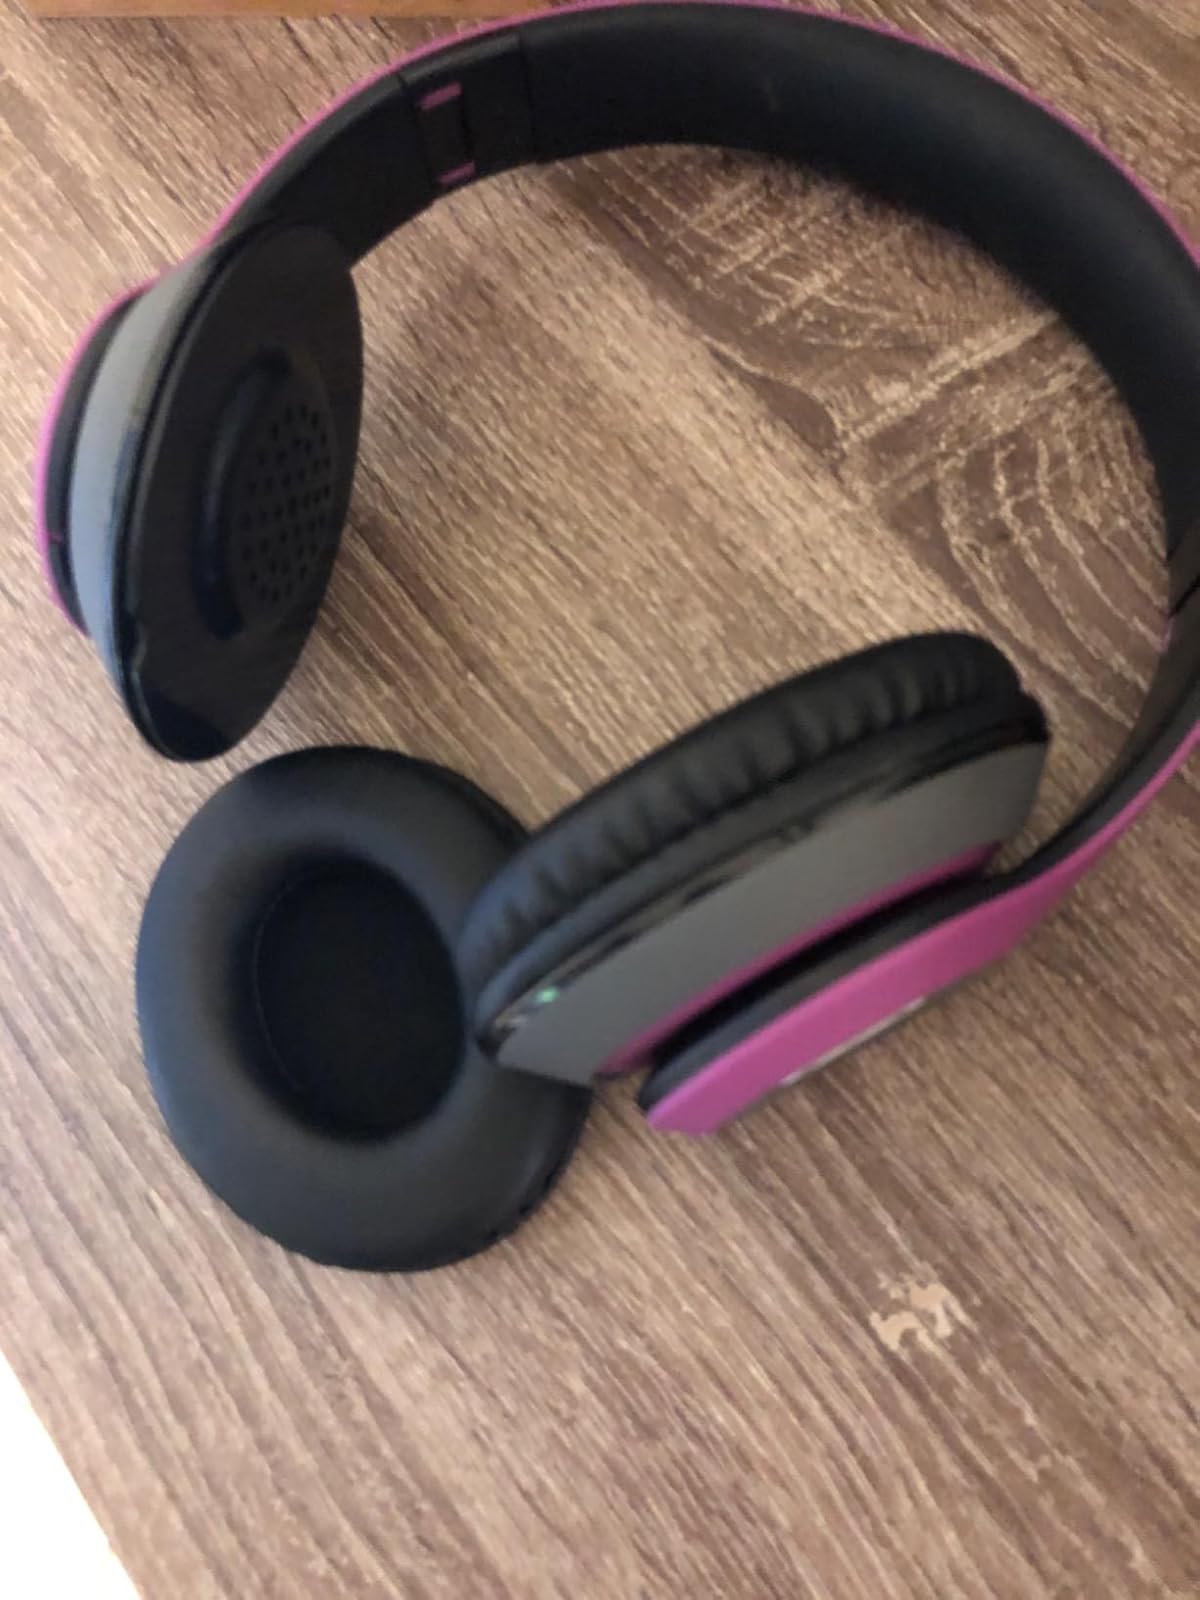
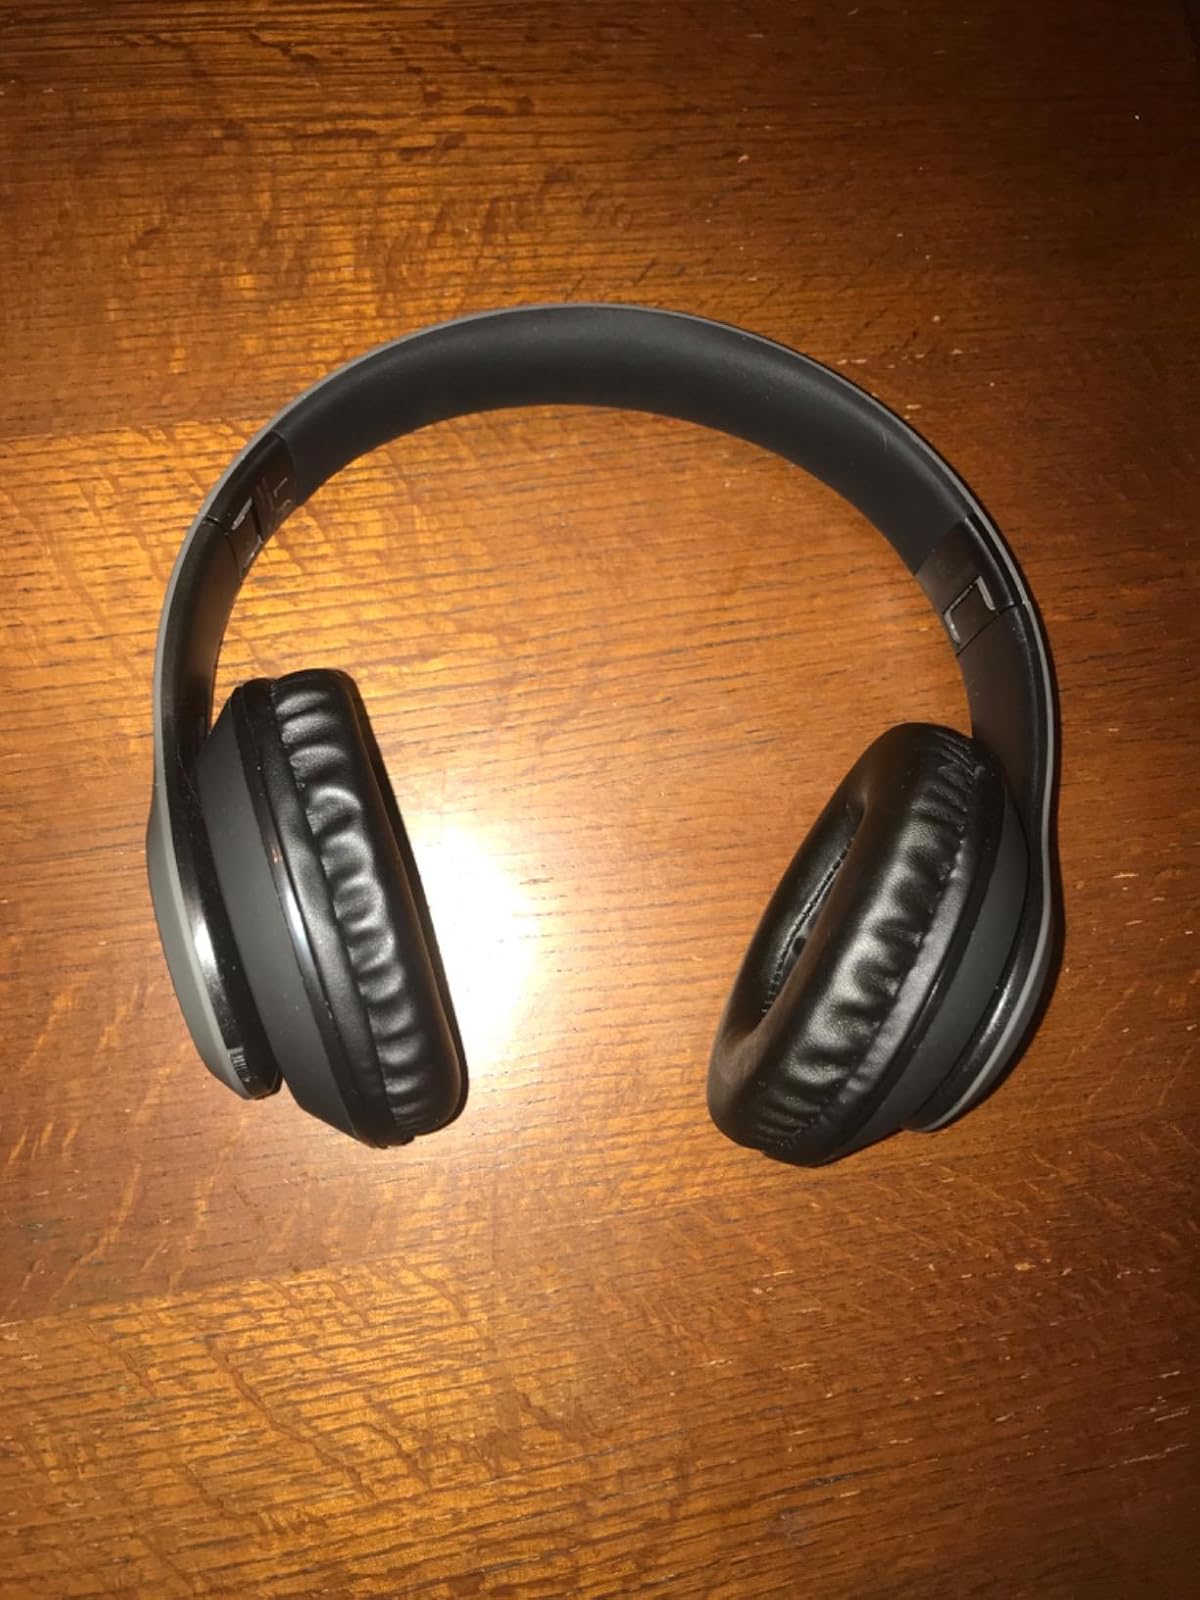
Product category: headphones
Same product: no